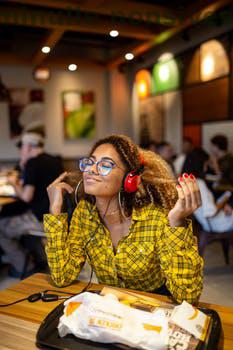
Label: Watermark